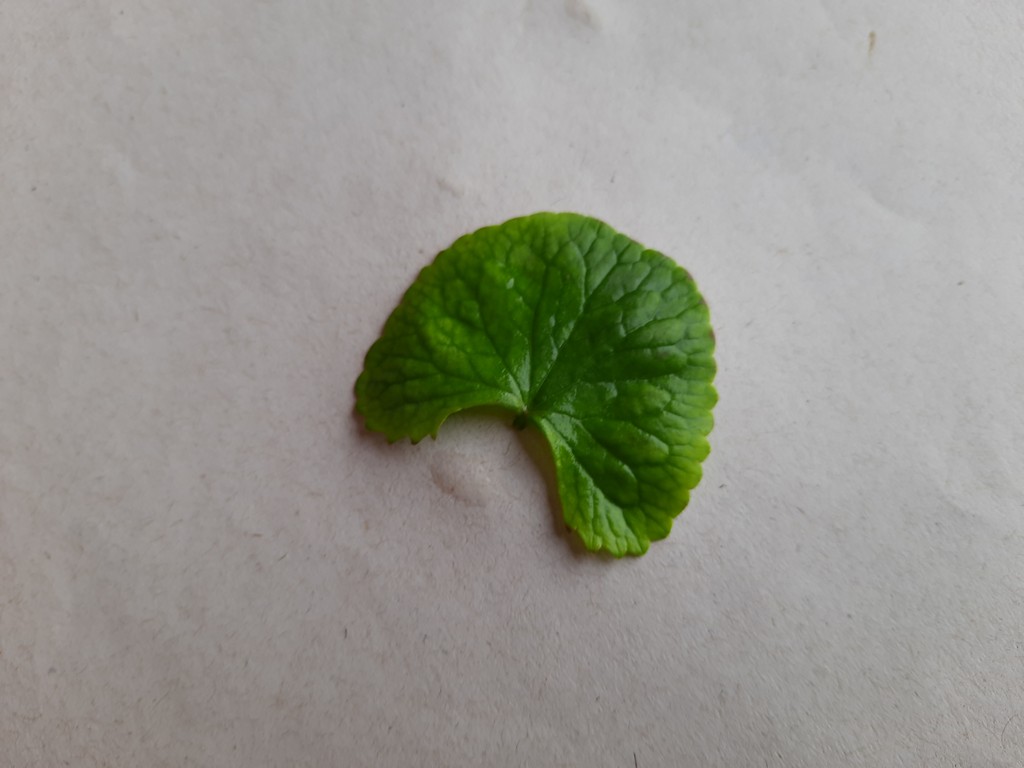
Label: Healthy